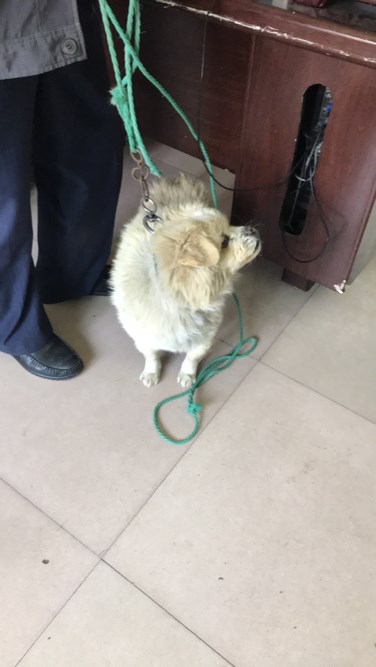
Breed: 3336-n000121-chinese_rural_dog